Mara G. Haseltine

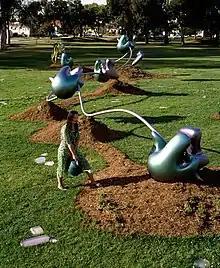
Waltz of the Polypeptides sculpture on the Cold Spring Harbor Laboratory campus in Long Island, New York

Haseltine worked for feminist French-American artist Niki de Saint Phalle and created mosaics in Normandy and France. She has built the 'Waltz of the Polypeptides,' 'SARS Inhibited.'